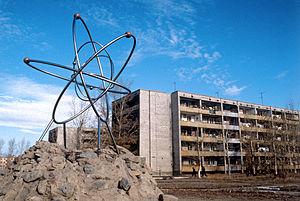
Le polygone nucléaire de Semipalatinsk est le premier et l'un des principaux sites d'essais nucléaires soviétiques. Il est situé au Kazakhstan, à 130 km à l'ouest de la ville de Semeï, anciennement Semipalatinsk, au sud du fleuve Irtych.